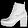
Label: Ankle boot